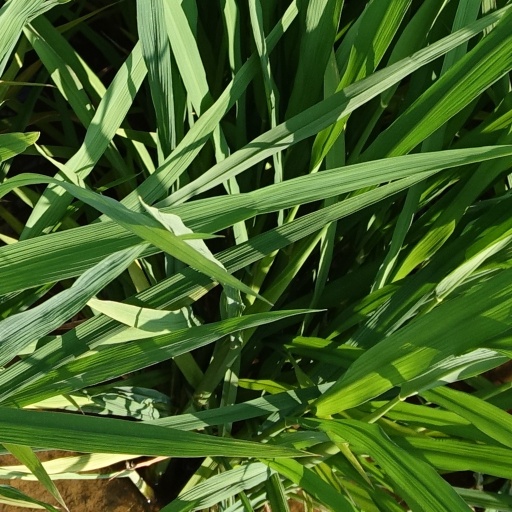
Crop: rice